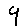
Label: 9